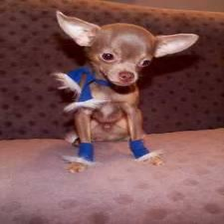
Species: dog
Breed: chihuahua